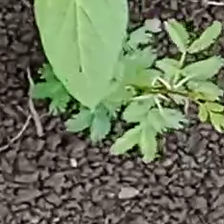
Weed species: Dwarf_cassia_(Chamaecrista pumila)